Victoria Justice

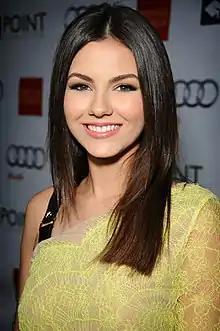
Justice in 2013

Victoria Justice (born February 19, 1993) is an American actress and singer. She rose to fame on Nickelodeon, playing Lola Martinez on the comedy drama series "Zoey 101" (2005–2008) and Tori Vega on the sitcom "Victorious" (2010–2013). For these roles, she won a Bravo Otto, a Kids' Choice Award, and two Young Artist Awards. She also starred in the musical "Spectacular!" (2009) and the comedy horror film "The Boy Who Cried Werewolf" (2010) for the network.